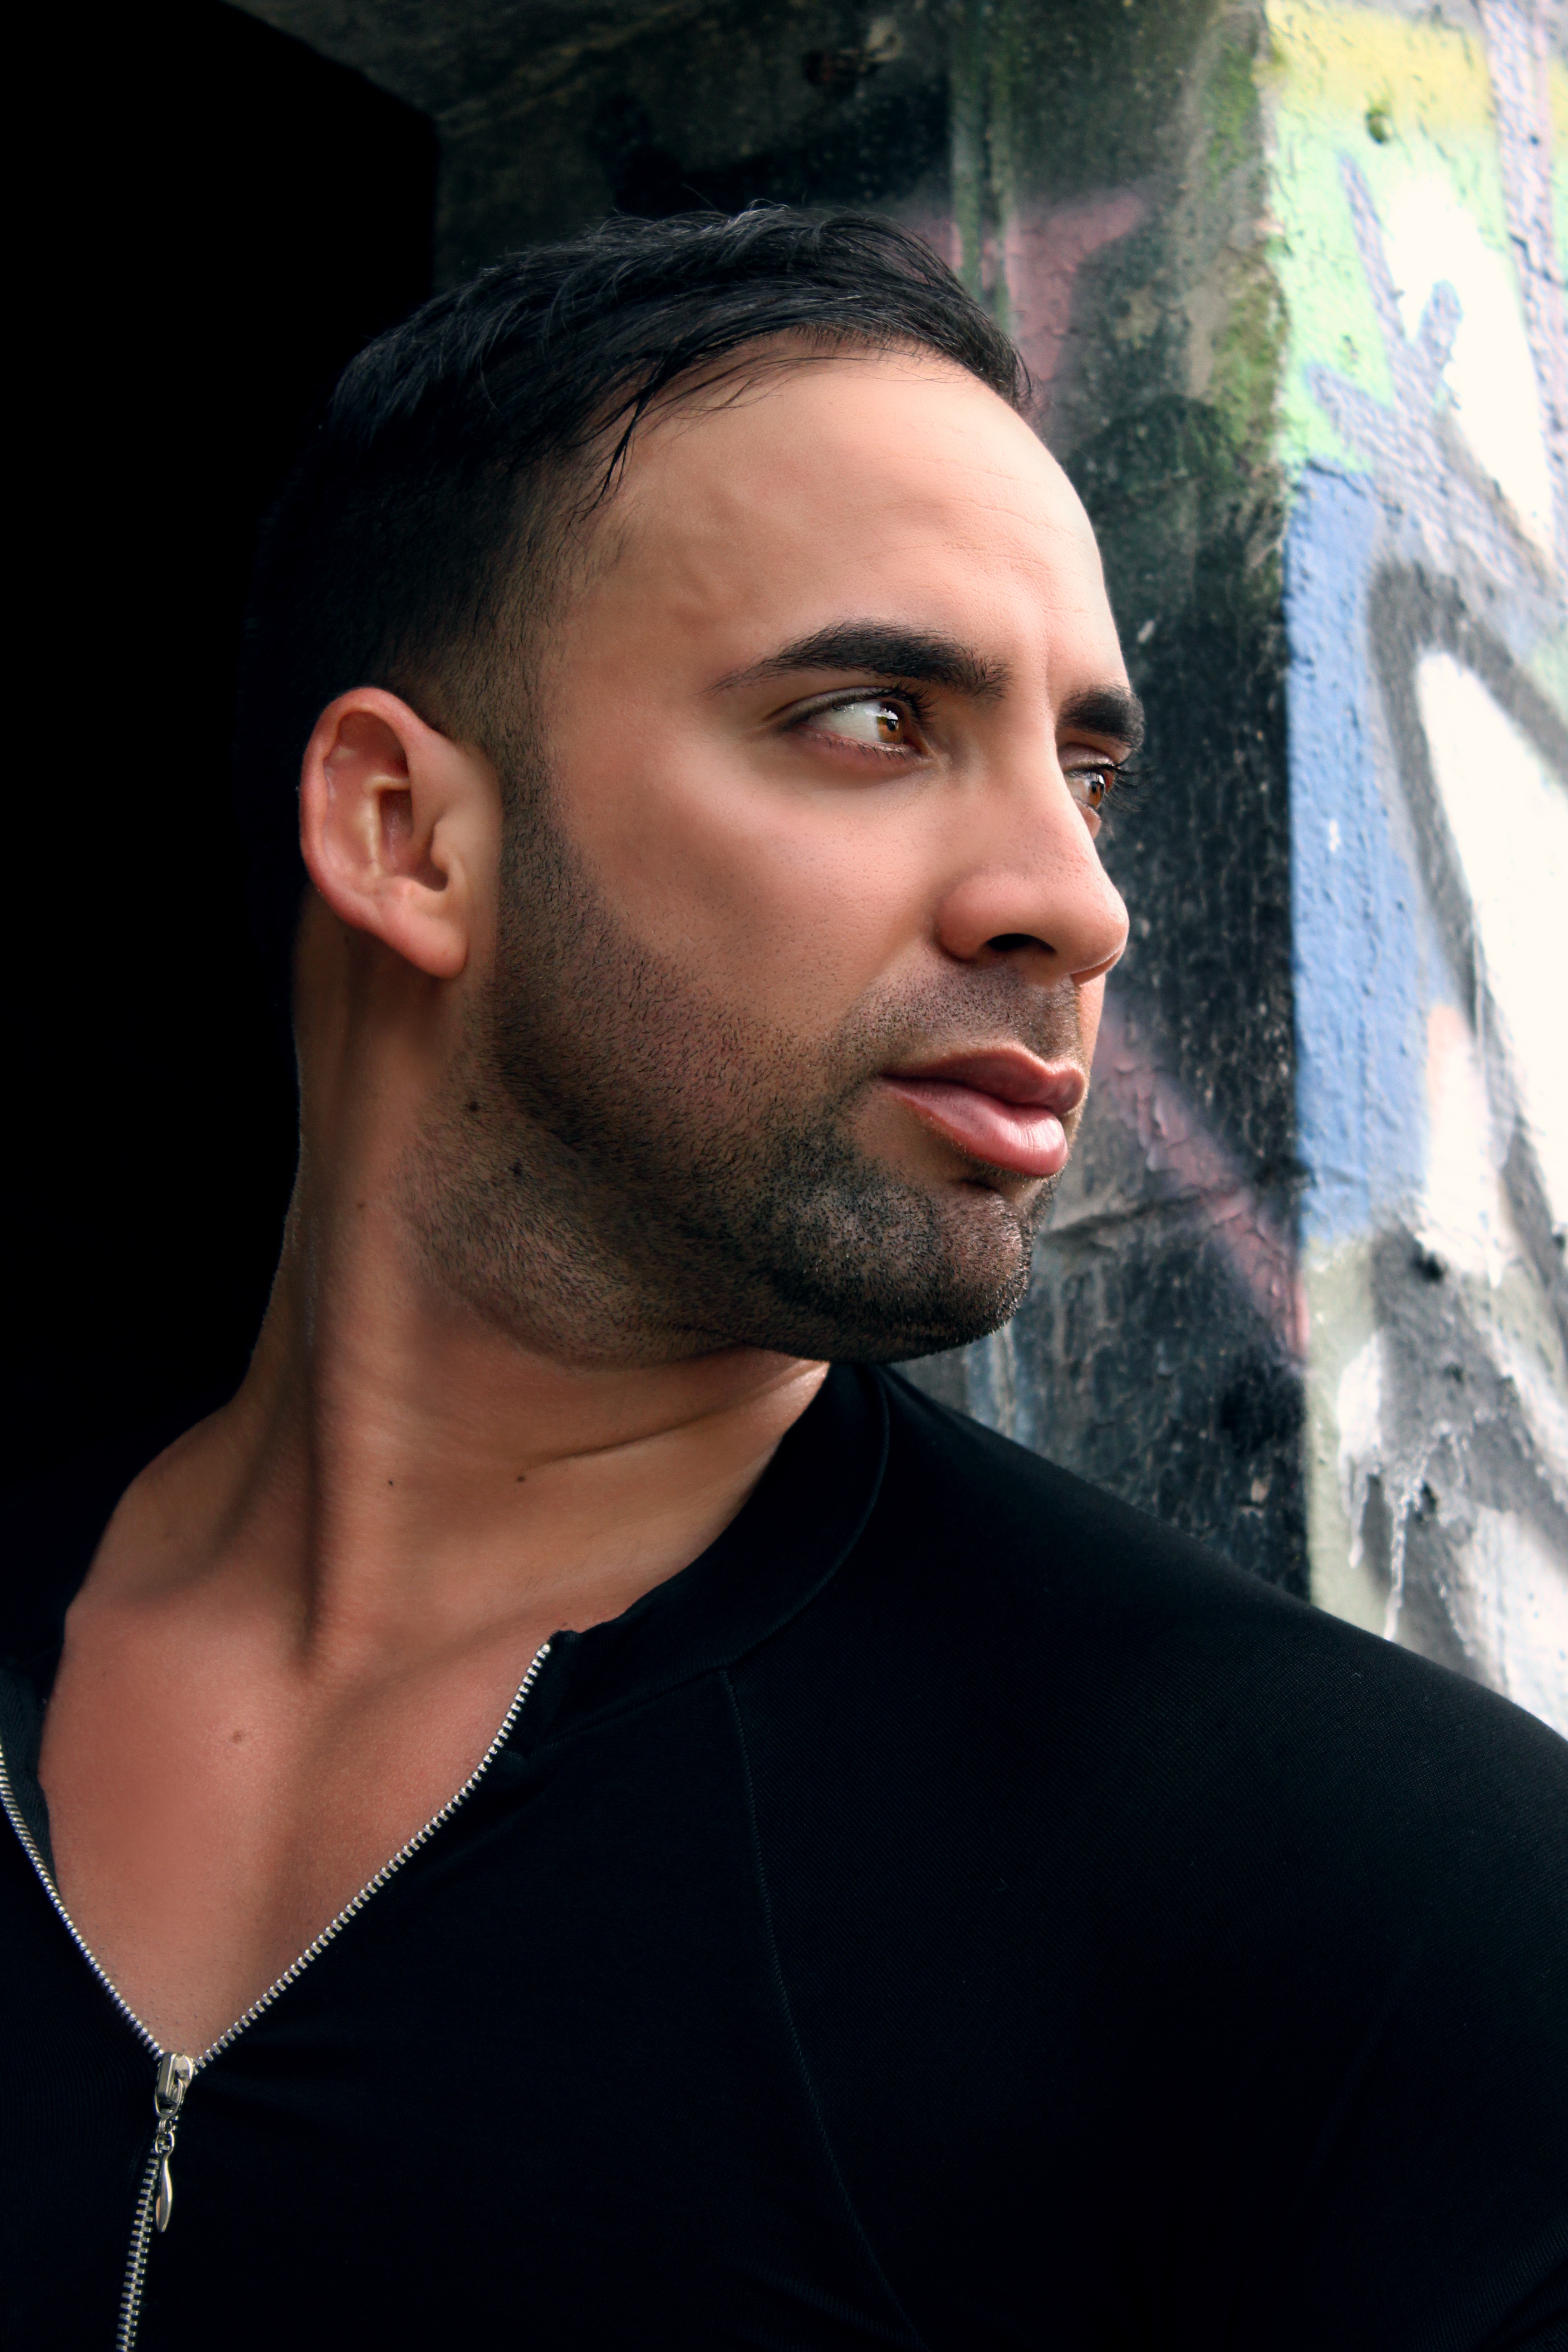
man, person, hair, male, guy, portrait, model, young, color, fashion, lady, hairstyle, beard, face, men, nose, eye, head, beauty, expression, sexy, handsome, casual, attractive, photo shoot, facial hair